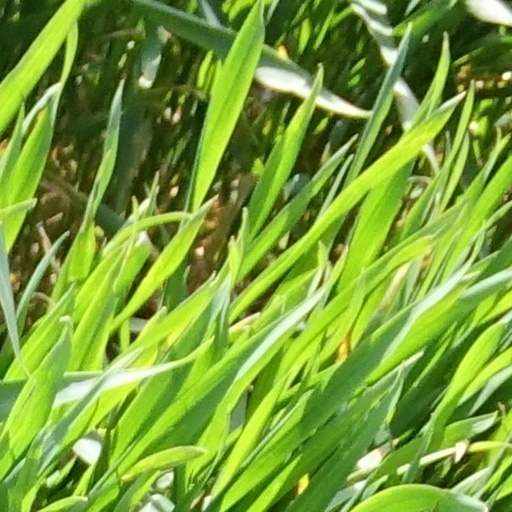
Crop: wheat